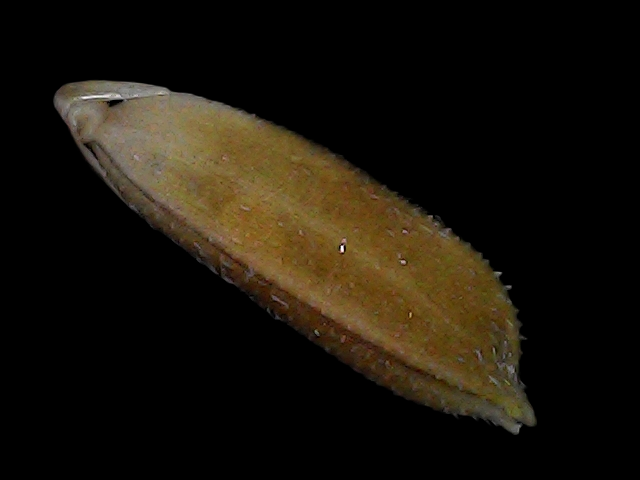
Rice variety: Bd56